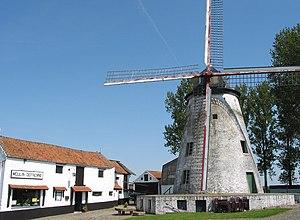
Grand-Leez, le moulin Defrenne (1786)..
Grand-Leez [gʀɑ̃le] est une section de la ville belge de Gembloux située en Région wallonne dans la province de Namur.
Cette page regroupe l'ensemble du patrimoine immobilier de la ville de Gembloux.